History of the Catholic Church in Belize

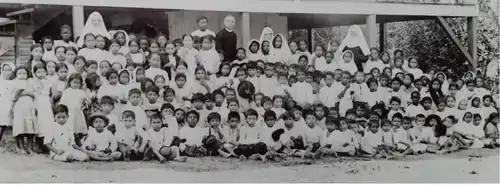
Pallottine Communion class in Benque

Sir Alan Burns, Governor of British Honduras (1934-1939), used Benque Viejo as an example of one challenge that teaching in Belizean schools presents: “I have heard German nuns trying to teach Maya children out of an English textbook which they had to explain in Spanish.” The solution, in higher education at least, has been to require English in the classroom. The Garifuna have enculturated the Catholic Mass and have it in their own language. As regards the Kriol language which most speak in Belize City there has been more controversy. Several Christian churches have introduced Kriol into their services and a Kriol New Testament has been produced. But the Catholic Mass, requiring approval from Roman authorities, has not been translated into Kriol. On the other hand, Catholics are deeply involved in the Kriol Council, and St. John's College through its Belize Institute for Social Research and Action (BISRA) publishes "Belizean Studies" which carries articles on the role of Kriol and other cultures in Belizean Society.